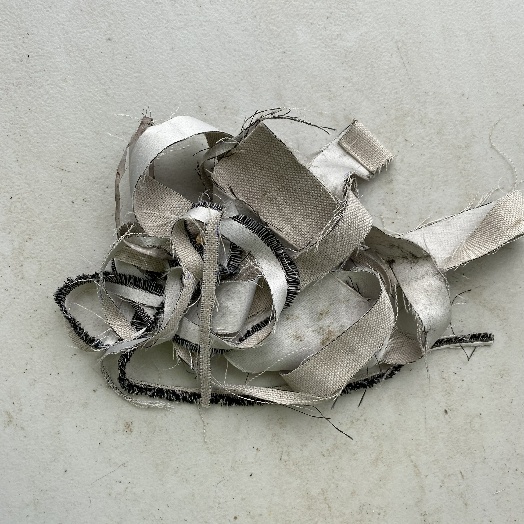
Label: Textile Trash